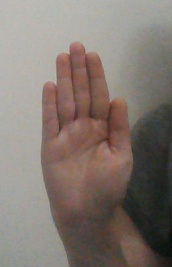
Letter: seen